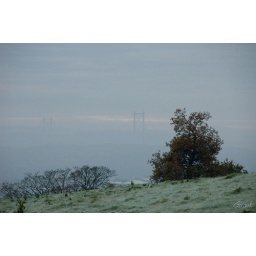
You can just make out the towers of the bridge in the distance. This is enroute to the office